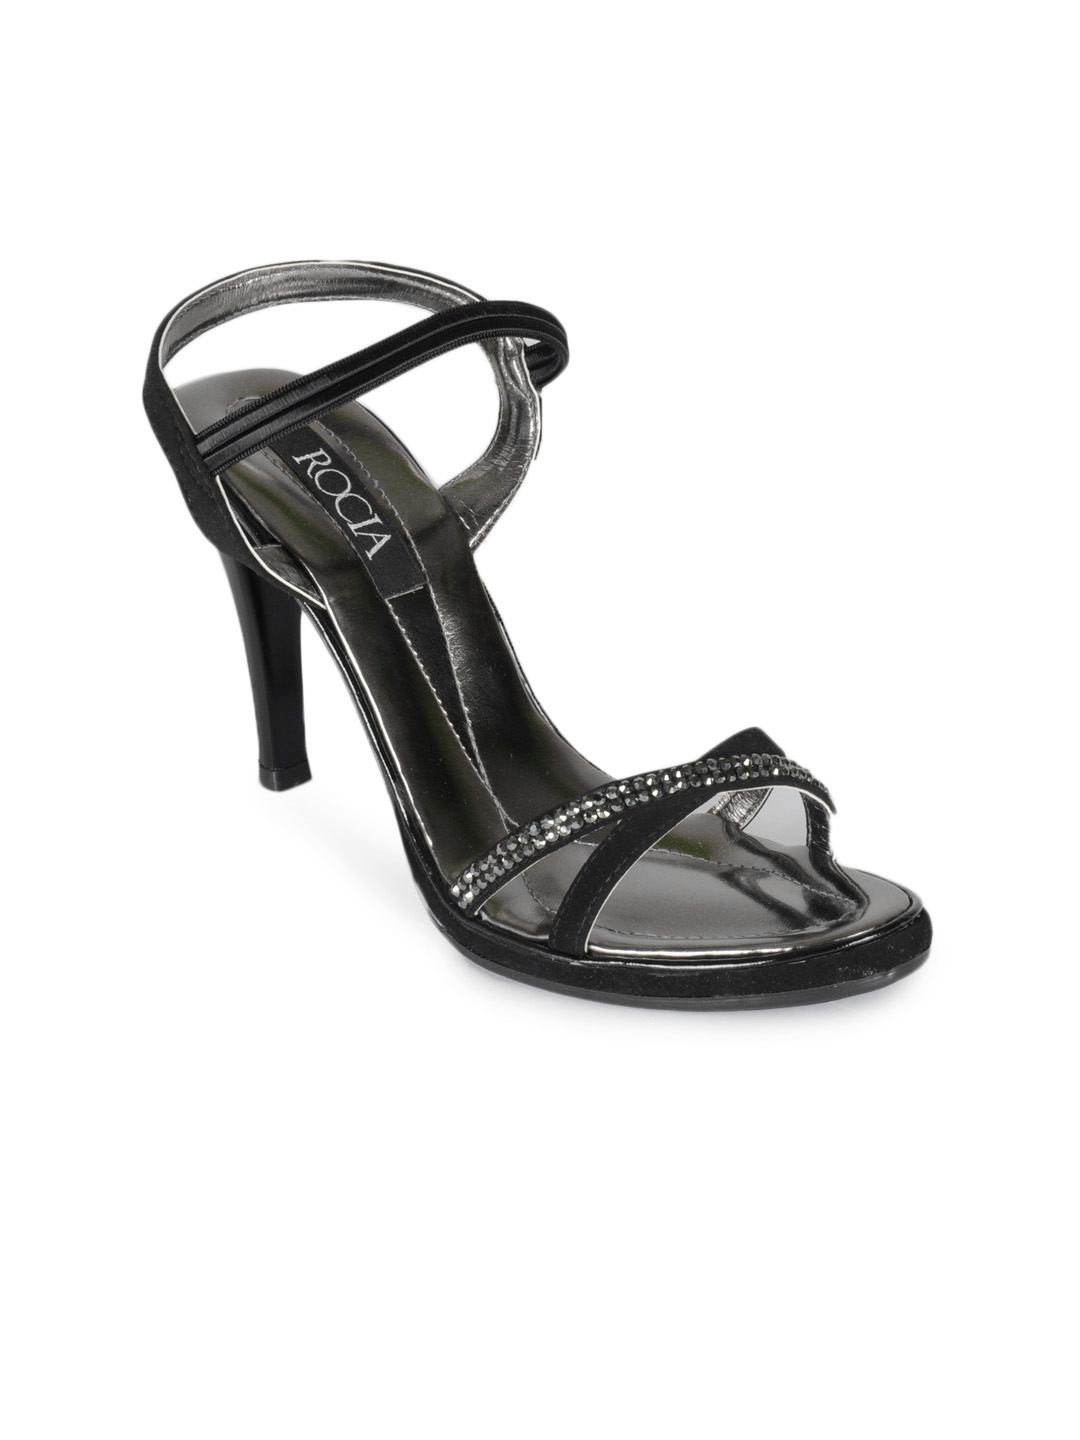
Rocia Women Black Sequined Heels
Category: Footwear / Shoes / Heels
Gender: Women
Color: Black
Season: Winter 2012
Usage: Casual